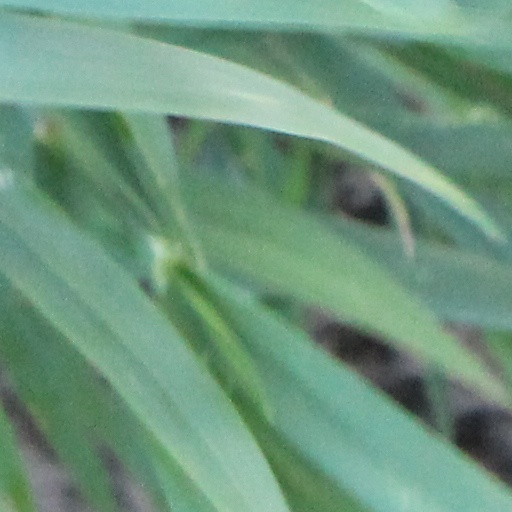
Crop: wheat